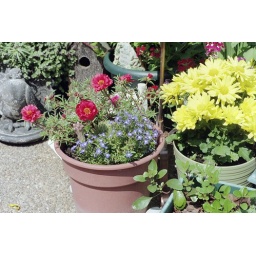
Almost over looked the budding Hens 'n Chicks plant among all the bright flowers - It kinda blended in!